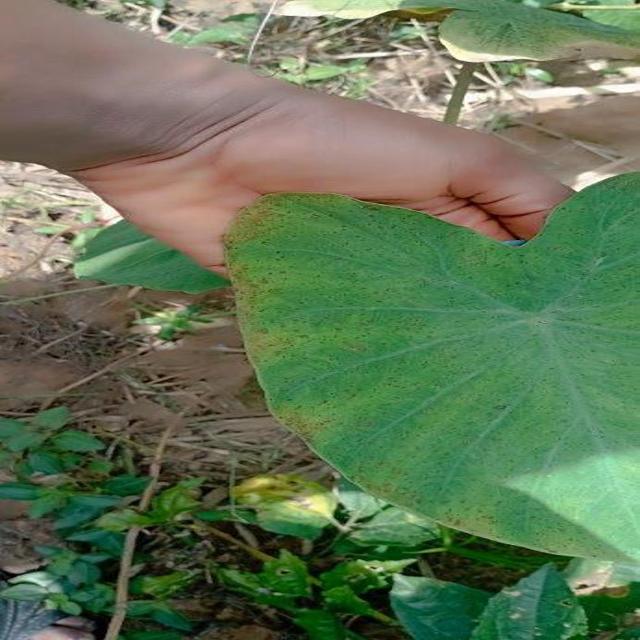
Label: Healthy